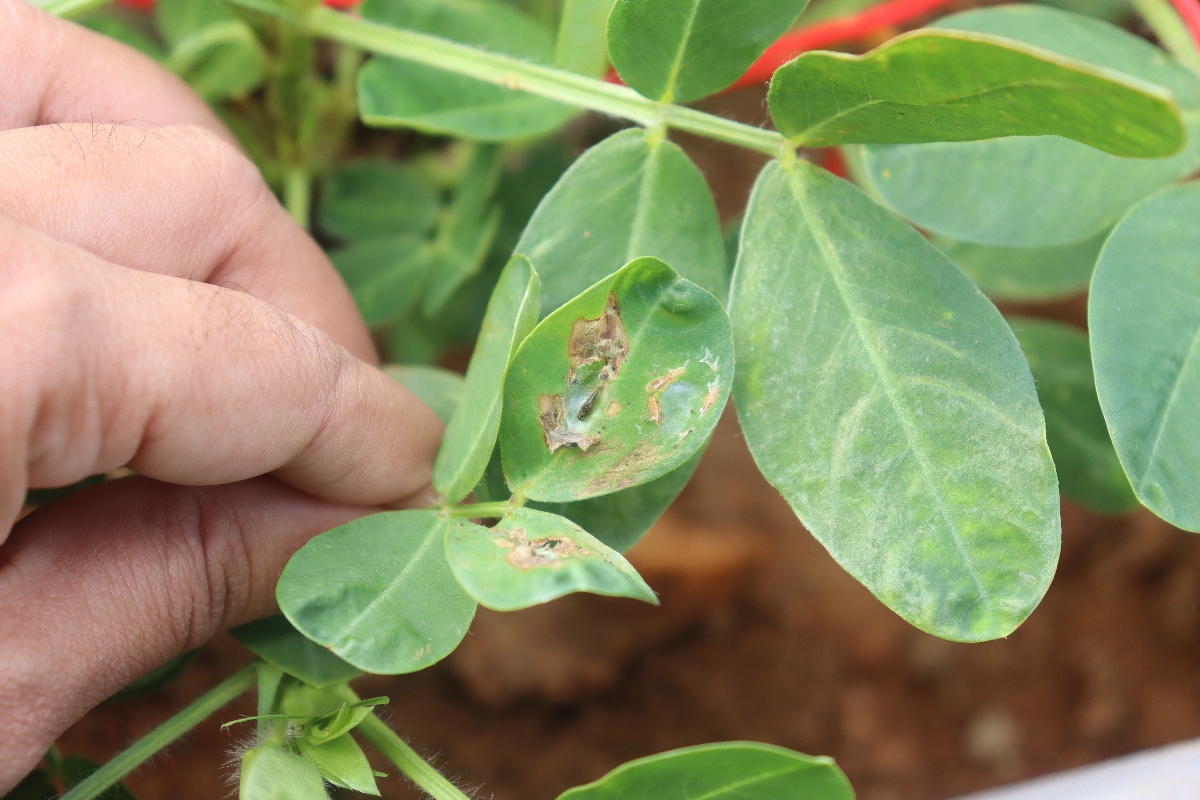
Label: healthy leaf